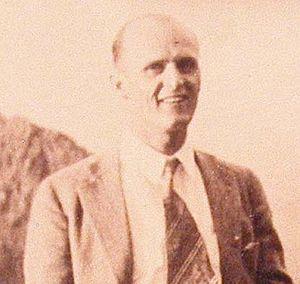
Forrest Edward Mars, Sr. était le fils solitaire et excentrique de Frank C. Mars, fondateur du groupe américain Mars Incorporated. Il est notamment célèbre pour avoir inventé la barre de chocolat Mars, les M&M's et avoir orchestré le lancement du riz Uncle Ben's. Il fut surnommé le Howard Hughes de la confiserie.